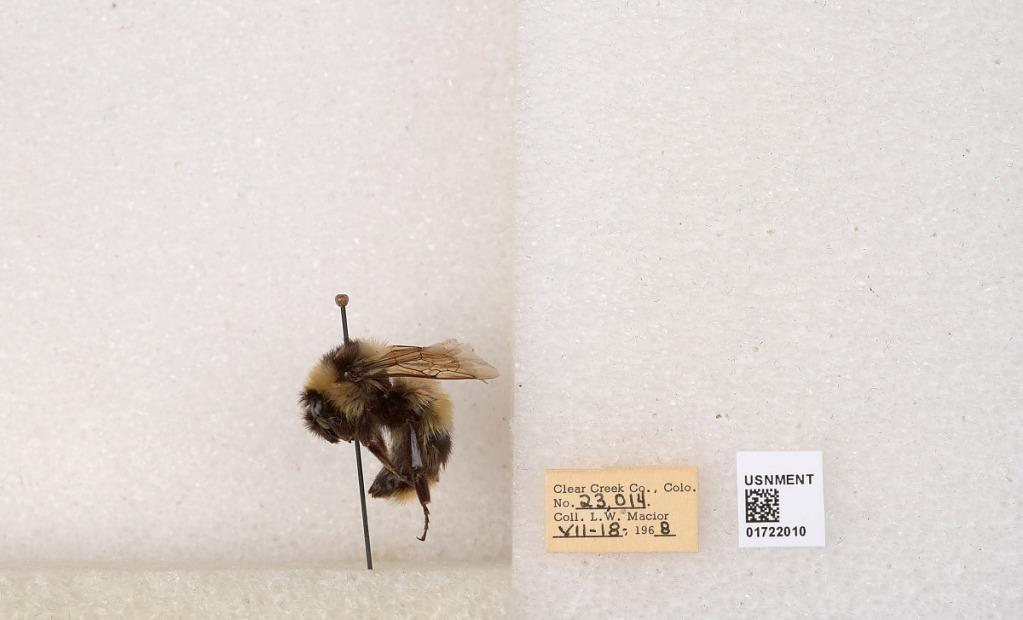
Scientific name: Bombus kirbyellus
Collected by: L. Macior
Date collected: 1968-7-18
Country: United States
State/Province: Colorado
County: Clear Creek
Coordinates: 39.6891, -105.644